Mormon handcart pioneers

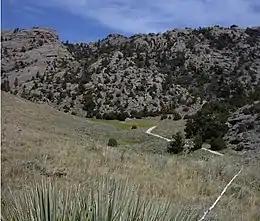
Martin's Cove, Wyoming

At Devil's Gate, the rescue party unloaded the baggage carried in the wagons of the Hodgett and Hunt wagon companies that had been following the Martin Company so the wagons could be used to transport the weakest emigrants. A small group, led by Jones, remained at Devil's Gate over the winter to protect the property. The severe weather forced the Martin Company to halt for five days; the company moved into Martin's Cove, a few miles west of Devil's Gate, as it was much more protected than the open plains to the east. During this season, the river, though shallow at about , was also wide. The stream temperature was frigid and clogged with floating ice. Some of the men of the rescue party spent hours pulling the carts and carrying many of the emigrants across the river, while many members of the company crossed the river themselves, with some pulling their own handcarts. The rescue parties escorted the emigrants from both companies to Utah through snow and severe weather. When the Willie Company arrived in Salt Lake City on November 9, 68 members of the company had died from disease and exposure.